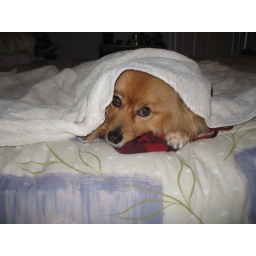
our dog Derik playing under a towel